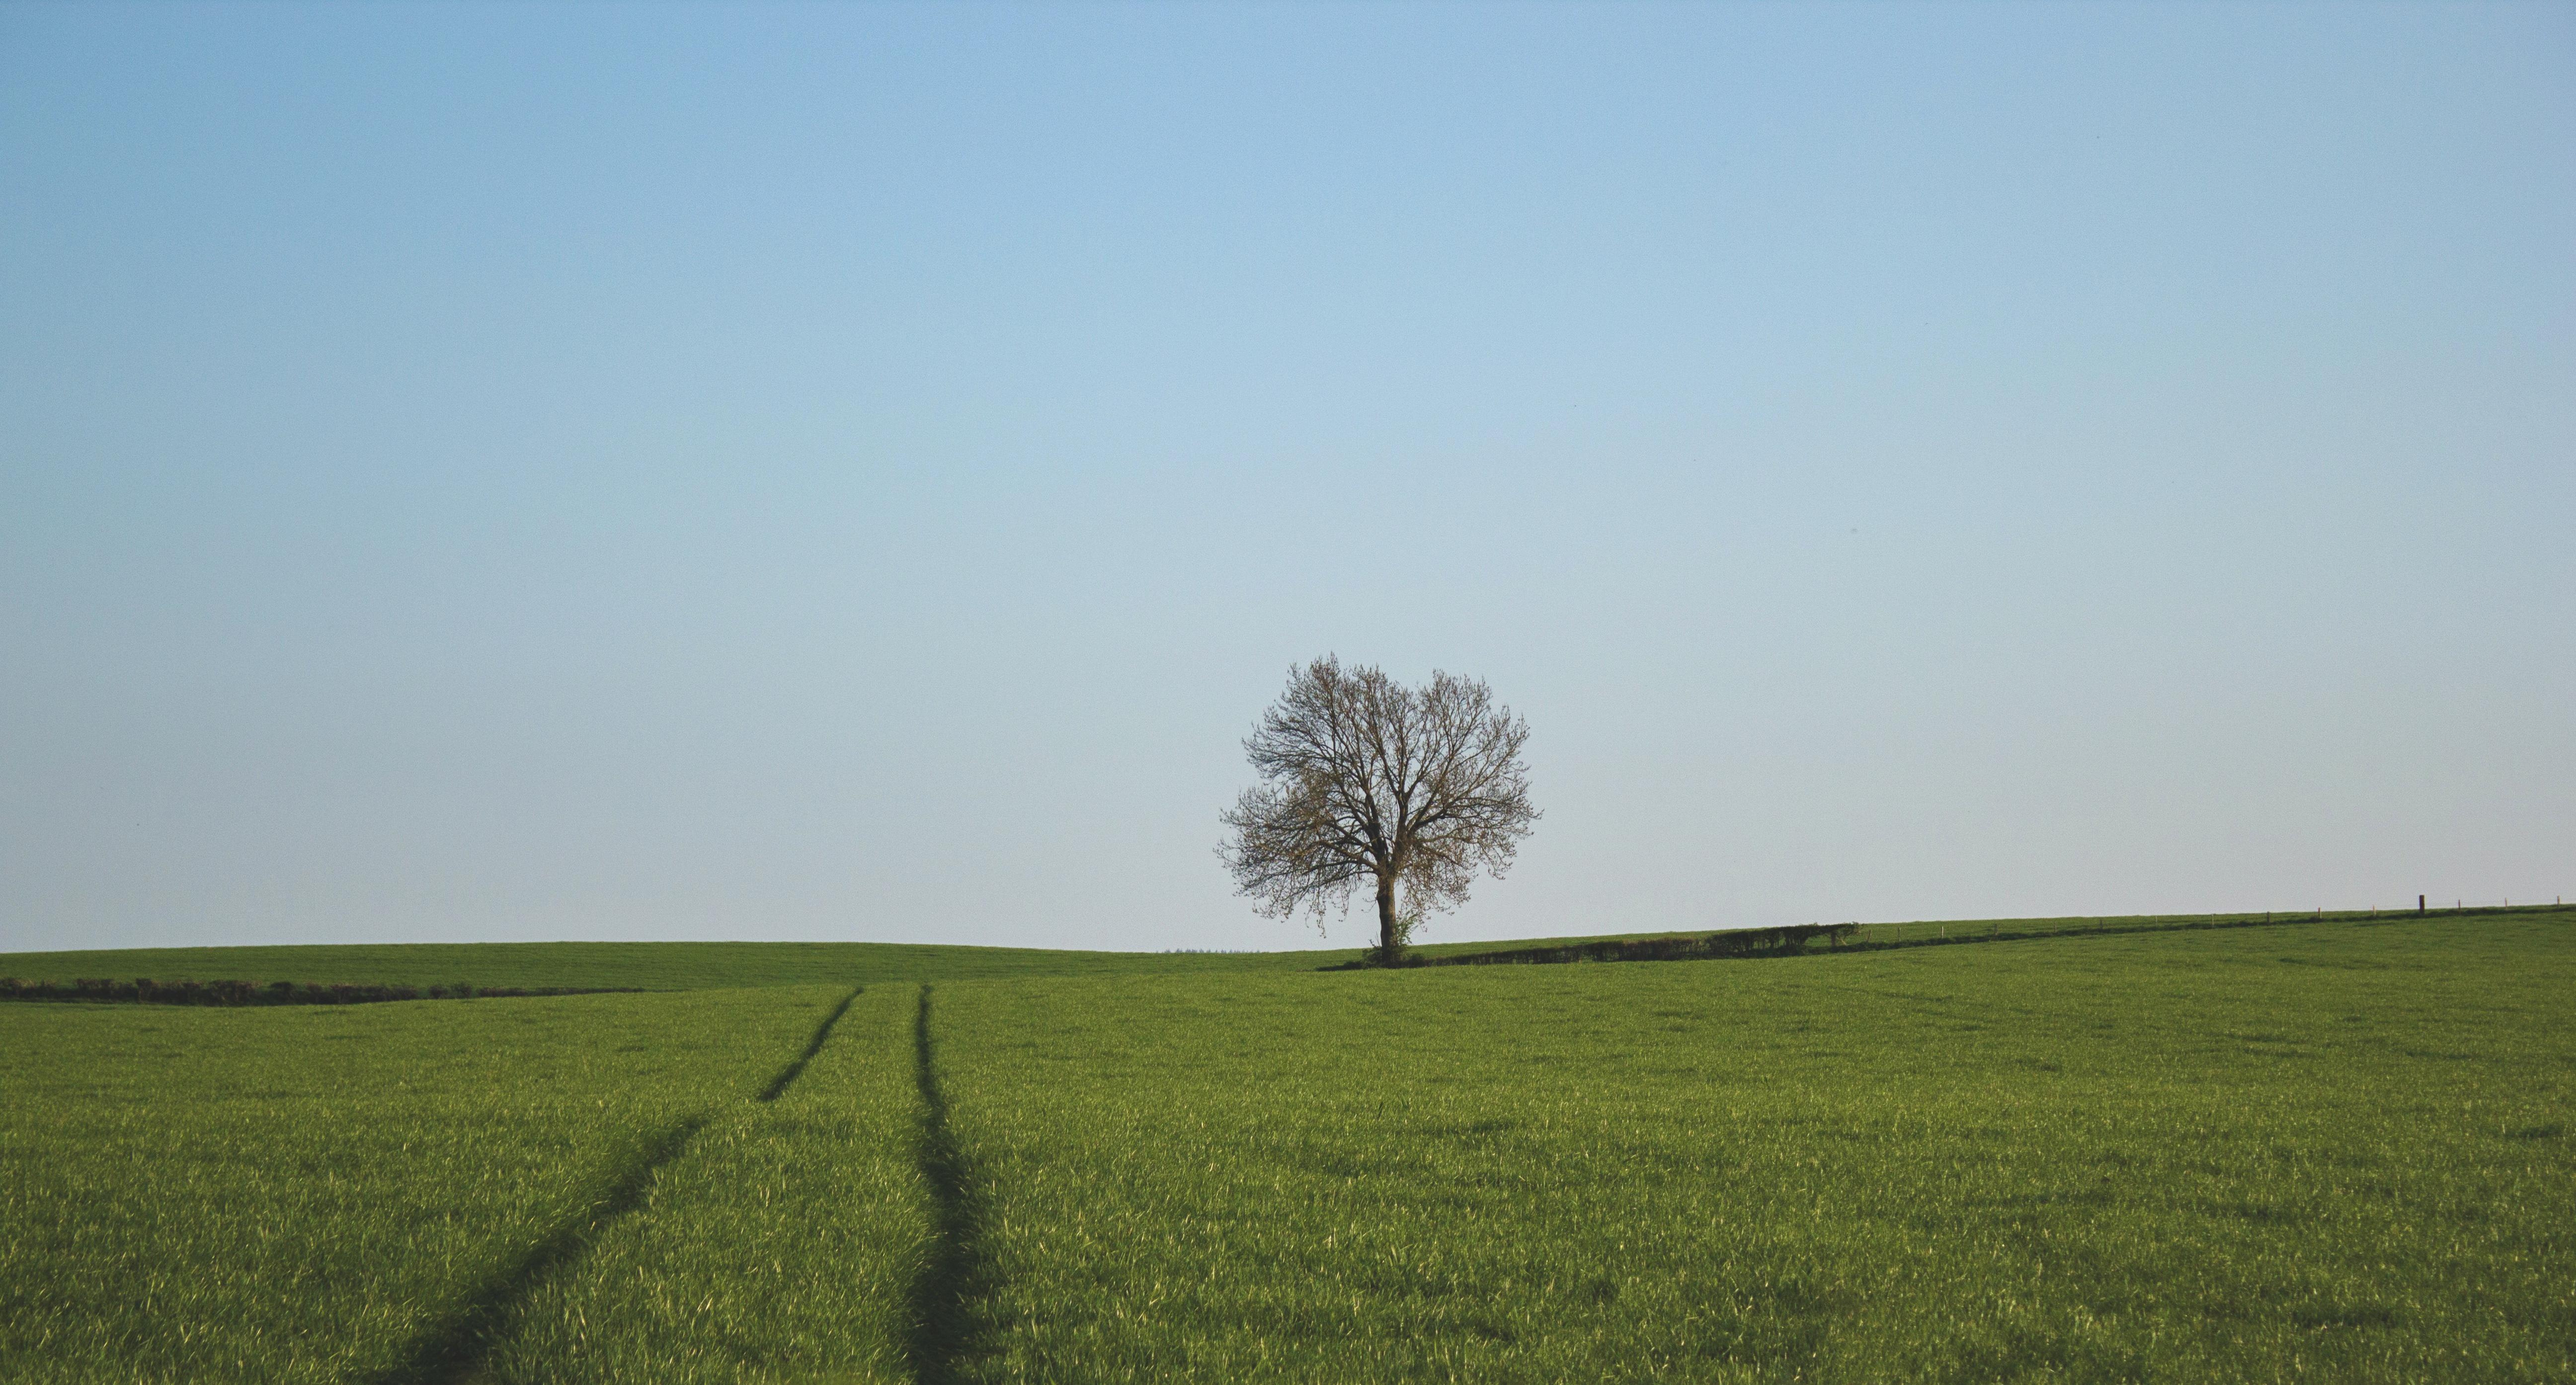
landscape, tree, nature, grass, horizon, cloud, plant, sky, field, meadow, prairie, morning, hill, wind, country, crop, pasture, soil, agriculture, plain, grassland, plateau, habitat, ecosystem, steppe, rural area, natural environment, atmospheric phenomenon, grass family